Ralph Wise Zwicker

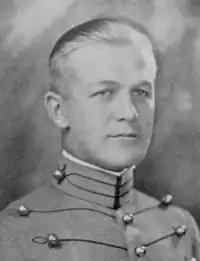
At West Point in 1927

Zwicker was born on April 17, 1903, in Stoughton, Wisconsin. He was the first Eagle Scout in the state and graduated from high school in Madison, Wisconsin. After high school he attended the University of Wisconsin-Madison before being recommended for the United States Military Academy at West Point. He graduated in 1927. His brother, Michael, also served in the Army as a colonel. He married Dorothy Harriet Stewart on July 14, 1927, exactly one month after graduating West Point, and had three children. Zwicker died on August 9, 1991, at Fort Belvoir. He is buried with his wife Dorothy (1904–1985) and beside his brother Michael at Arlington National Cemetery, in Section 2.